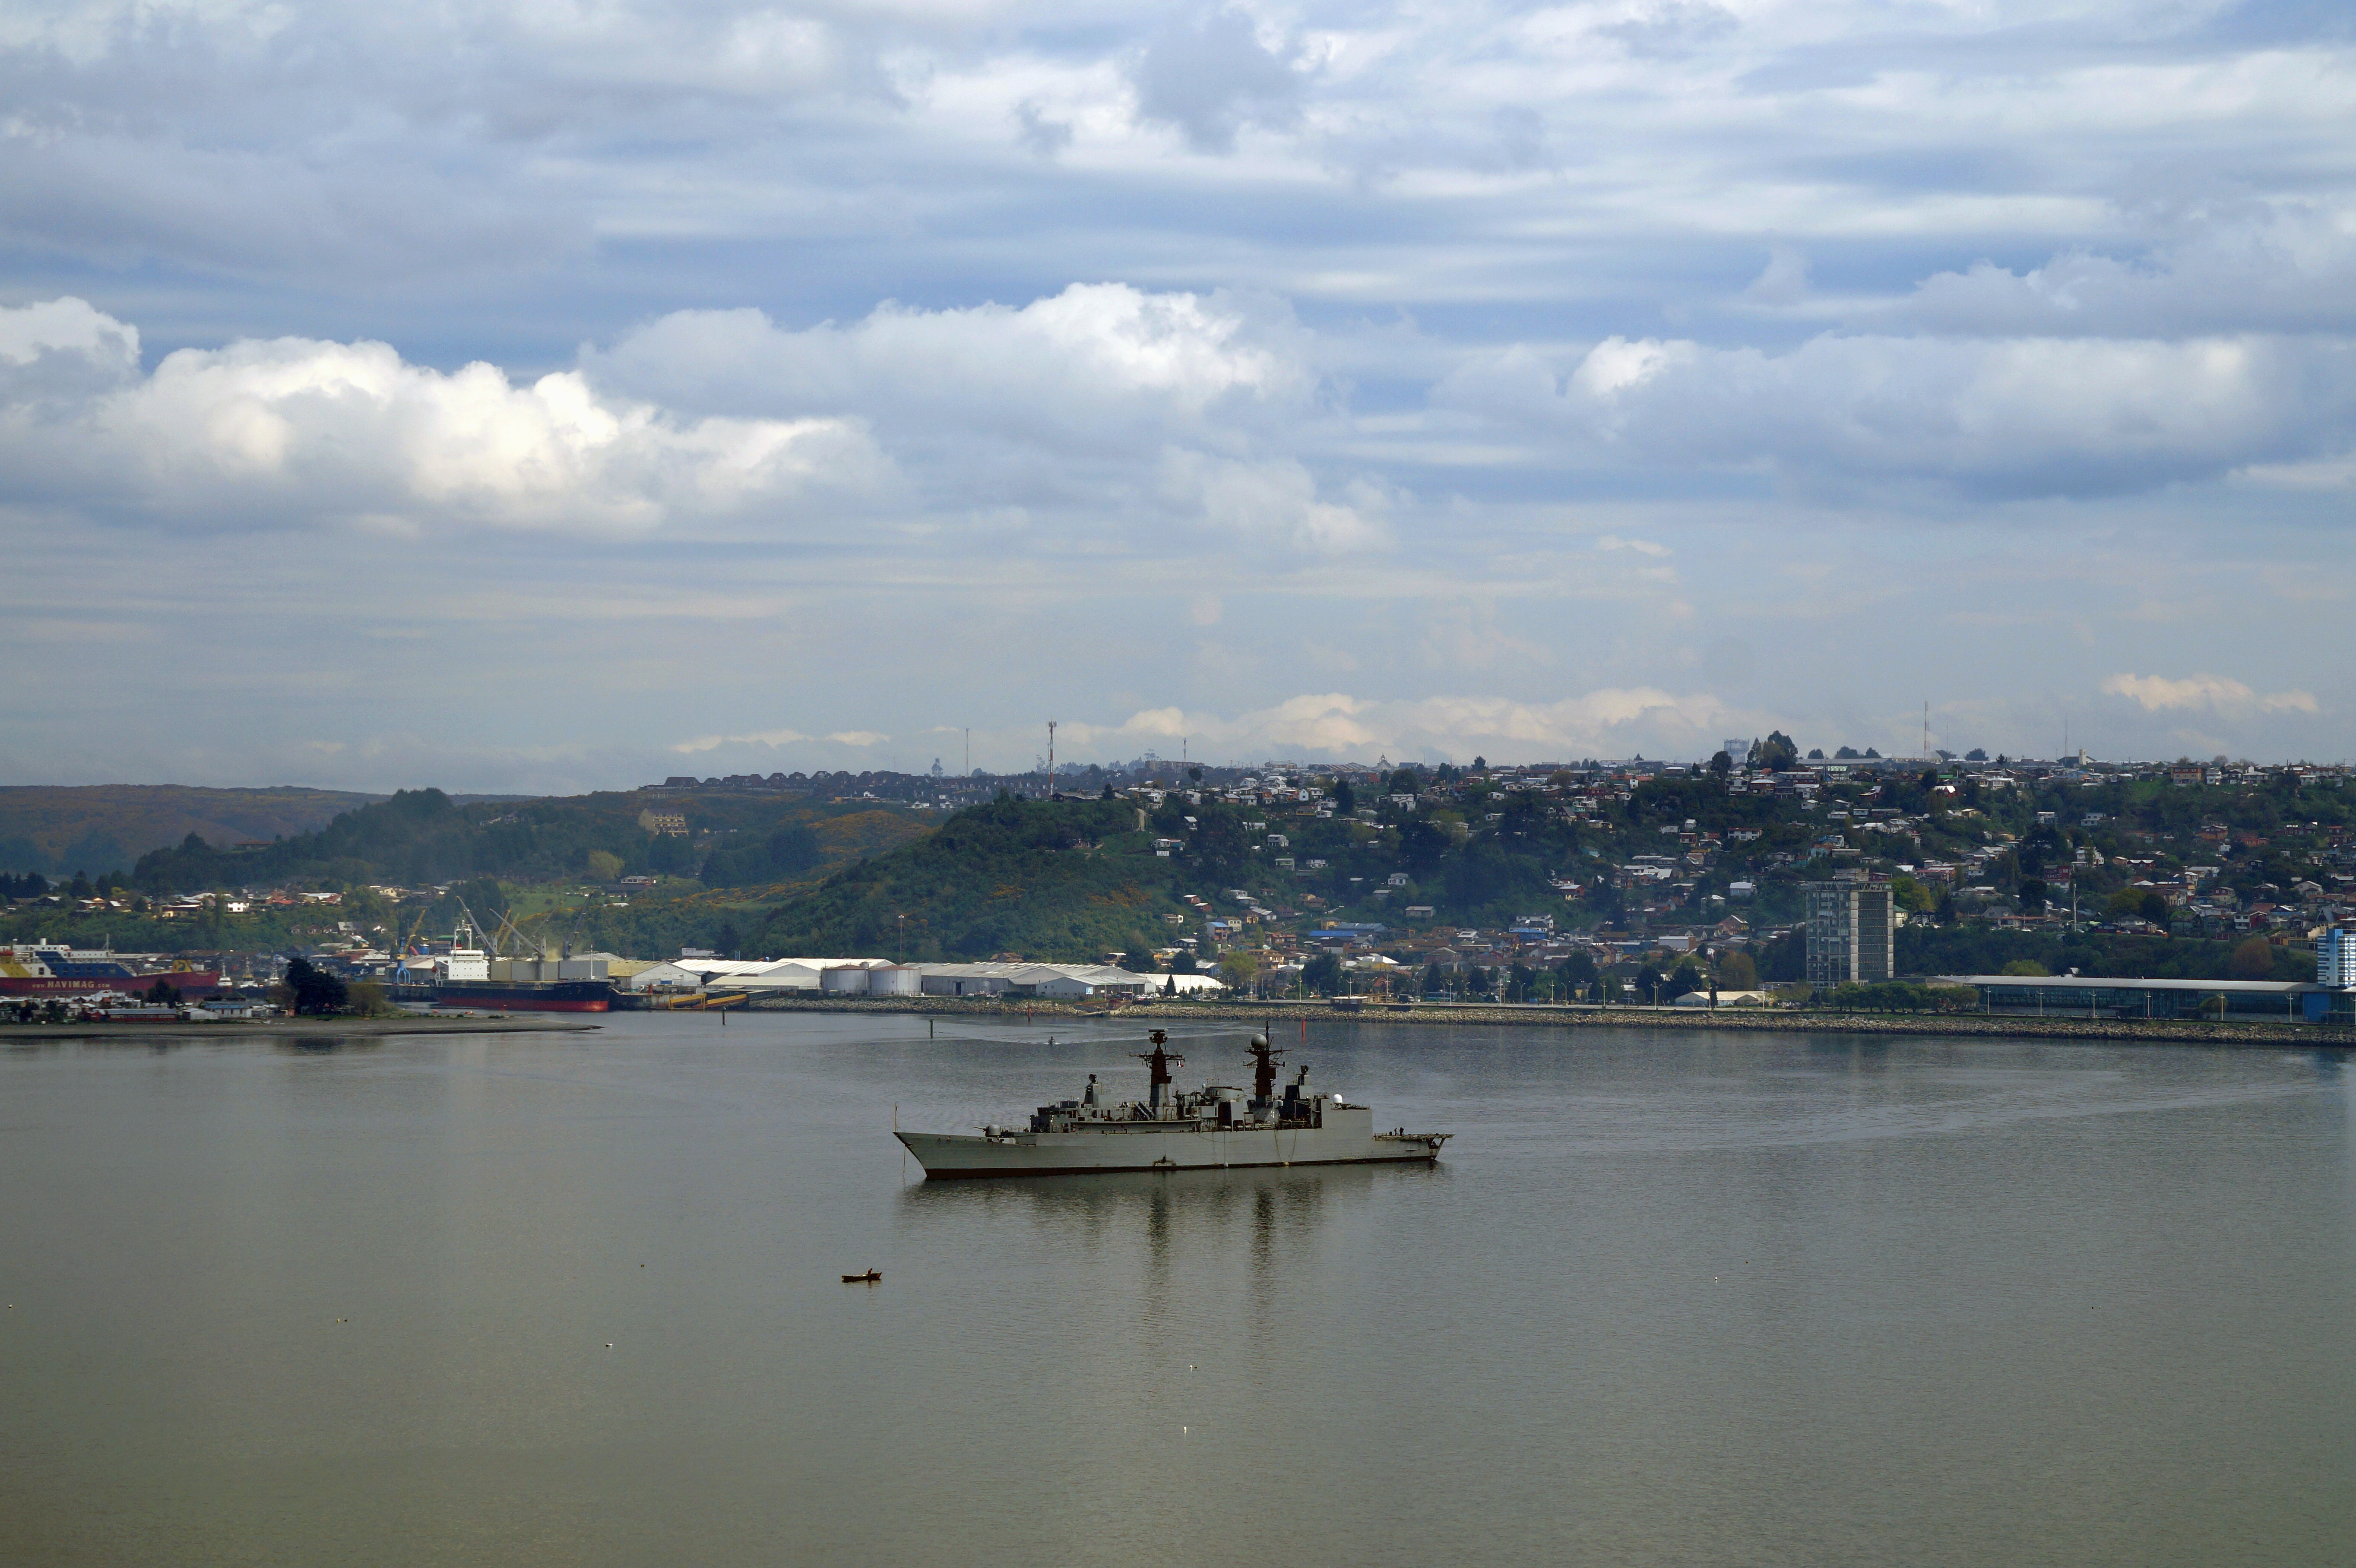
sea, coast, water, dock, cloud, boat, lake, river, reflection, vehicle, bay, harbor, marina, port, chile, ferry, watercraft, puerto montt, frigates, military ship